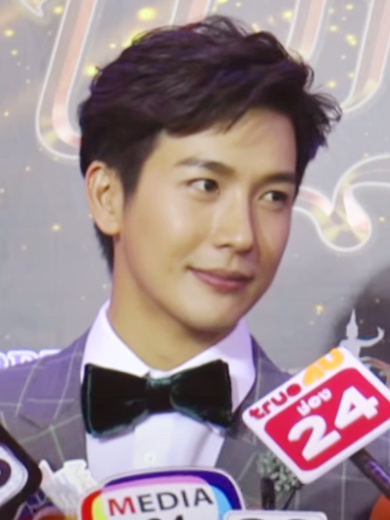
พุฒิชัย เกษตรสิน

| name = พุฒิชัย เกษตรสิน
| image = File:Puttichai Kasetsin in 2016 Sept.jpg
| imagesize = 250px
| caption = พุฒิชัย เกษตรสิน 2016
| birthname = พุฒิชัย เกษรสิน
| nickname = พุฒ
| ส่วนสูง =
| birthplace = อำเภอบ้านโป่ง จังหวัดราชบุรี ประเทศไทย
| spouse = วรัทยา นิลคูหา(2561–ปัจจุบัน)
| yearsactive = พ.ศ. 2549–ปัจจุบัน
| notable role = ธีภพ - เล่ห์นางฟ้า (2557) รัฐรวี - ฝันเฟื่อง (2557) ก้องภพ - ร้อยเล่ห์เสน่ห์ร้าย (2558) เสือ / ลีโอ - Ugly Duckling ลูกเป็ดขี้เหร่ (2558) เหนือเมฆ - Love Flight รักสุดท้ายที่ปลายฟ้า (2558) ชานนท์ - เพื่อเธอ (2559) ศิรัฐ - เกมมายา (2560) ต้นกล้า - My Dear Loser รักไม่เอาถ่าน (2560) แทนคุณ - สงครามนักปั้น (2560) ธีระพล - Happy Birthday วันเกิดของนาย วันตายของฉัน (2561) ชัชวีร์ - ใบไม้ที่ปลิดปลิว (2562) เกื้อ - Club Friday The Series Love Seasons Celebration ตอน Unhappy Birthday (2564) พงษ์ดนัย - ดงดอกไม้ (2566) เกื้อคุณ - ที่สุดของหัวใจ (ละครโทรทัศน์)|ที่สุดของหัวใจ (2566)
| ค่าย = GMM 25 (2554–2562)PPTV (2562–2564)
| สุพรรณหงส์ =
| ชมรมวิจารณ์บันเทิง =
| โทรทัศน์ทองคำ =
| นาฏราช = ผู้จัดรายการบันเทิงยอดเยี่ยม พ.ศ. 2559 − "Chill FM 89 (89.0 MHz)"
| children = 2 คน
พุฒิชัย เกษตรสิน (เกิด 3 กรกฎาคม พ.ศ. 2529) ชื่อเล่น พุฒ,ปู๊ เป็นนักแสดง พิธีกร ดีเจ นายแบบชาวไทย
== ประวัติและการศึกษา ==
พุฒิชัย เกษตรสิน เกิดเมื่อวันที่ 3 กรกฎาคม พ.ศ. 2529 ที่จังหวัดราชบุรีหนังดี (1 มีนาคม พ.ศ. 2556). " พุฒิชัย เกษตรสิน - พุฒ - หนังดี". เป็นบุตรคนที่ 4 ของครอบครัวจากบุตรชาย ตระกูลปักษีโรจน์ ปัจจุบันบิดามารดาพักอาศัยอยู่ในจังหวัดราชบุรี ครอบครัวประกอบอาชีพเกษตรกรรม ตอนเด็กช่วยพ่อแม่ปลูกผักผลไม้ นับถือศาลนาพุทธ และเคยอยากเป็นนักฟุตบอลอาชีพก่อนที่จะเข้าสู่วงการบันเทิงโดยการชักชวนของรุ่นพี่ True Man Show - พุฒ พุฒิชัย เกษตรสิน จนได้เป็นนักแสดงสังกัด GMM 25 ต่อมาไปเซ็นสัญญาเป็นนักแสดงPPTV แต่ปัจจุบันออกมาเป็นนักแสดงอิสระ 'พุฒ' หมดสัญญา 'แกรมมี่' เตรียมโดดลงจอ 'พีพีทีวี'
พุฒเข้าเรียนที่โรงเรียนวันทามารีอา จังหวัดราชบุรี เรียนตั้งแต่ระดับอนุบาลจนถึงชั้นประถมศึกษาปีที่ 6 หลังจากนั้นก็ย้ายไปเรียนที่โรงเรียนประสาทรัฐประชากิจ จนจบชั้นมัธยมศึกษาปีที่ 6 ปัจจุบันจบการศึกษาระดับปริญญาตรีจากมหาวิทยาลัยสวนดุสิต|คณะวิทยาการจัดการ สาขานิเทศศาสตร์ มหาวิทยาลัยสวนดุสิต ศูนย์ลุมพินี
พุฒเคยมีชื่อเล่นเดิมว่า ปู๊ ต่อมาเปลี่ยนเปลี่ยนเป็น พุฒ
ปัจจุบันสมรสกับนางเอกสาวจุ๋ย วรัทยา นิลคูหา
เมื่อวันที่ 16 พฤศจิกายน พ.ศ. 2561 “จุ๋ย วรัทยา”ย้อนโมเมนต์ประทับใจครบรอบแต่งงาน พร้อมบอกรัก “พุฒ” มากที่สุด ผู้จัดการออนไลน์
ปัจจุบันมีบุตรด้วยกัน 1 คน เป็นบุตรชาย มีชื่อว่า พิชญ์ศราพงศ์ เกษตรสิน ชื่อเล่น พีร์เจ เกิดเมื่อวันที่ 24 พฤศจิกายน พ.ศ. 2565
== วงการบันเทิง ==
พุฒเริ่มต้นชีวิตในวงการบันเทิงจากการเป็นวีเจ อยู่ที่รายการ "โอไอซี"ASTVผู้จัดการออนไลน์ (23 เมษายน พ.ศ. 2553). " ดีเจพุฒิ...คลื่น ฮอต 91.5 เก็บตังสานฝันเปิดร้านกาแฟ ". ทางช่อง 5 และจัดรายการวิทยุที่คลื่น Hotwave 91.5 ก่อนจะย้ายมาจัดที่ chill fm 89 ในช่วงเวลาแปดโมงเช้าถึงสิบโมงเช้า ปัจจุบันเป็นดีเจจัดแฉข่าวเช้า EFM94 เวลาแปดโมงเช้าถึงสิบโมงเช้าพฤหัส-ศุกร์
พุฒเริ่มงานการแสดงครั้งแรกในละครซิทคอมเรื่อง คู่รักต่างขั้ว ของ ทีวี ธันเดอร์ กำกับโดย มารุต สาโรวาท พุฒเป็นดีเจที่มีผลงานโดดเด่นทั้งงานพิธีกรและการแสดงอินไซด์ดารา (9 สิงหาคม พ.ศ. 2556). " “ดีเจพุฒ” ปลื้มเล่นบทตำรวจ บู๊ทั้งโจร บู๊ทั้งผี". จนได้รับความสนใจจาก ปิยวดี มาลีนนท์ ผู้จัดการละครค่ายเวฟทีวี ได้ชักชวนให้เข้ามาร่วมงานแสดงกับสถานีโทรทัศน์ไทยทีวีสีช่อง 3 เป็นครั้งแรก ในละครแนวลึกลับเรื่อง "จุดนัดภพ|จุดนัดภพ ปี 2" กับบทบาทของ ร.ต.ท.บูรพา ธาราทิพย์ หรือหมวดบู๊ ผลงานสร้างชือในบทบาทพระเอกเต็มตัว เล่ห์นางฟ้า ฝันเฟื่อง ร้อยเล่ห์เสน่ห์ร้าย I Wanna Be Sup'Tar วันหนึ่งจะเป็นซุปตาร์ แหวนดอกไม้ เกมมายา สงครามนักปั้น ใบไม้ที่ปลิดปลิว
== ผลงาน ==
=== ละครโทรทัศน์และซีรี่ย์ ===
=== มิวสิกวีดีโอ ===
=== ภาพยนตร์ ===
=== เพลง ===
=== พิธีกร ===
* "O:IC (แบงแชนแนล)"
* "Pepsi Poll Me Please (แบงแชนแนล)"
* "Cafe' de Song (แบงแชนแนล)"
* "อีเม้าท์ มาเต็ม (ช่อง 7HD)"
* "หาเช้า โชว์ค่ำ (สถานีวิทยุโทรทัศน์กองทัพบกช่อง 5)"
* "เซียนแกะสูตร (ช่องวัน 31)" เซียนแกะสูตร
* "ร้องล่าเนื้อ (ช่องวัน 31)" ร้องล่าเนื้อ
* "Knock The Door ชักสุขเข้าบ้าน (ช่องเวิร์คพอยท์)" Knock The Door ชักสุขเข้าบ้าน
* "Infinite Challenge Thailand ซุปตาร์ท้าแข่ง (ช่องเวิร์คพอยท์)"
* "The Lift 5 ล้านสะท้านฟ้า (ช่อง 3 เอชดี)"
* "Davinci เด็กถอดรหัส (ช่อง 3 เอชดี)" (เริ่มเทปที่ 133)
* "พ่อบ้านงานเข้า (เวิร์คพอยท์ เอ็นเทอร์เทนเมนท์|ช่องเวิร์คพอยท์)" Davinci เด็กถอดรหัส
* "พุฒจุ๋ย หูยดีอ่า (Youtube:Yerr tv)"
* ลาซ ไอคอน ไอคอนป๊อบ ตัวท็อปเดบิวต์|"LAZ iCON ไอคอนป๊อบ ตัวท็อปเดบิวต์" ("ช่องวัน 31)" LAZ iCON ไอคอนป๊อบ ตัวท็อปเดบิวต์
* แฟนกัน 1 DAY ("ช่องเวิร์คพอยท์)"
* "แฟนพันธุ์แท้" ("ช่องเวิร์คพอยท์)"
* "คุยแซ่บโชว์" ("ช่องวัน 31") 'คุยแซ่บShow' เสือปืนไว คว้า 'พุฒิ-เอส' เสริมทัพพิธีกร
=== ดีเจ ===
* Chill FM 89
* DJ คลื่น ฮอต 91.5 ไลฟ์แอนด์แชร์
* แฉข่าวเช้า ที่ อีเอฟเอ็ม 94 ร่วมกับ ชวลิต ศรีมั่นคงธรรม และ เตชินท์ พลอยเพชร
=== งานอดิเรก ===
ทำช่อง youtube ร่วมกับ ภรรยา วรัทยา นิลคูหา และ เพื่อน ดีเจเป้ วิศวะ กิจตันขจร ,คิริน ไซมอน ยัง ชื่อช่อง yerrtv yerrtv
=== ผู้จัดละคร ===
ร่วมกับ ภรรยา วรัทยา นิลคูหา
* พ.ศ. 2565 จังหวะหัวใจนายสะอาด (อินไซท์ เอ็นเทอร์เทนเม้นท์, Act9 Productions/พีพีทีวี)
== รางวัล ==
== อ้างอิง ==
== แหล่งข้อมูลอื่น ==
*
*
*
หมวดหมู่:ดีเจไทย
หมวดหมู่:นักจัดรายการวิทยุ
หมวดหมู่:พิธีกรชาวไทย
หมวดหมู่:นักแสดงชายชาวไทย
หมวดหมู่:นักแสดงละครโทรทัศน์ชายชาวไทย
หมวดหมู่:นักแสดงภาพยนตร์ชายชาวไทย
หมวดหมู่:นายแบบไทย
หมวดหมู่:ศิลปินสังกัดจีเอ็มเอ็ม แกรมมี่
หมวดหมู่:ยูทูบเบอร์ชาวไทย
หมวดหมู่:ผู้จัดละครชาวไทย
หมวดหมู่:บุคคลที่ยังมีชีวิตอยู่
หมวดหมู่:ชาวไทยเชื้อสายจีน
หมวดหมู่:บุคคลจากจังหวัดราชบุรี
หมวดหมู่:บุคคลจากกรุงเทพมหานคร
หมวดหมู่:บุคคลจากคณะวิทยาการจัดการ มหาวิทยาลัยสวนดุสิต
หมวดหมู่:บุคคลในสังกัดเอไทม์ มีเดีย